Mary of Burgundy

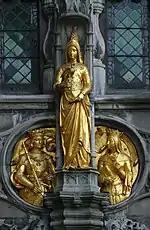
Gilded statue of Mary of Burgundy on the façade of the Basilica of the Holy Blood in Bruges, Belgium. The medallions show Maximilian and Margaret of York. The reliquary in the basilica is crowned with a crown believed to belong to Mary.

Noa Turel argues that Mary and her step-mother Margaret of York did willingly join the courtly "theater of devotion" that cast Margaret as Saint Anne and Mary as the Virgin, which are demonstrated by their actions and their self-insertions in the manuscripts associated with the Baptism of Philip the Fair (whose claims to territories through matrilineal inheritance would be strengthened through this association, which also cast him as the infant Jesus). Turel opines that the reason the chronicler Olivier de la Marche only offered a brief description of this important event was that as "Premier maître d'hôtel", he likely had to accompany Maximilian to the battlefield at the time of the baptism.